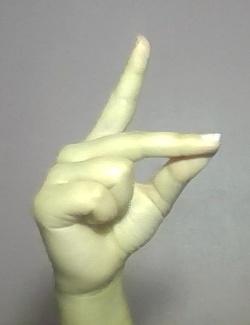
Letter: ta